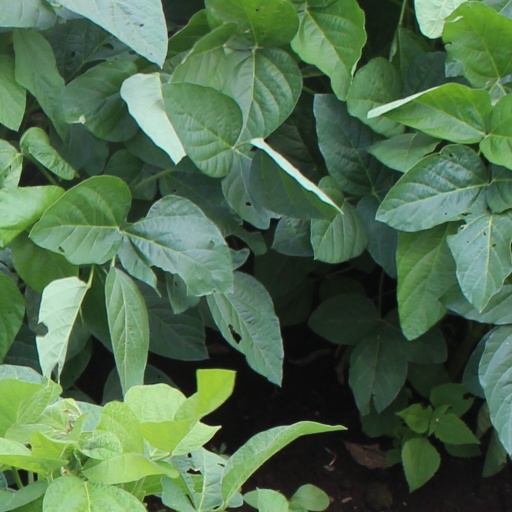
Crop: soybean